Pavel Juráček

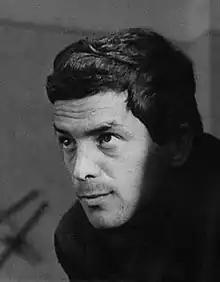

Pavel Juráček (2 August 1935 – 20 May 1989) was a Czech screenwriter and film director who studied at FAMU. Juráček started as a screenwriter for many Czech New Wave movies until he became a director. He worked in Prague at the Barrandov film studios; however after his satirical movie "Case for a Rookie Hangman" (1970) was shelved, he was fired from Barrandov and wasn't allowed to make movies anymore.